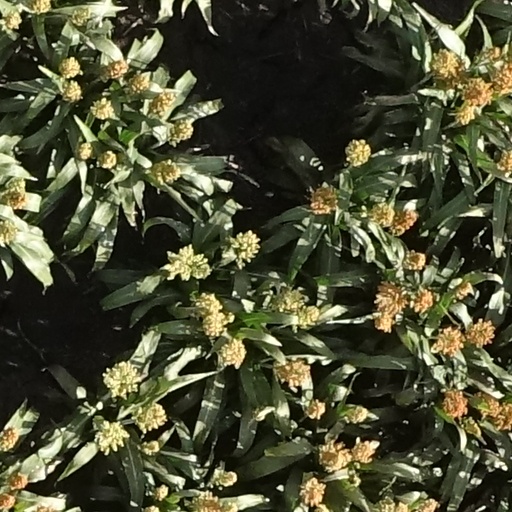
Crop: sorghum